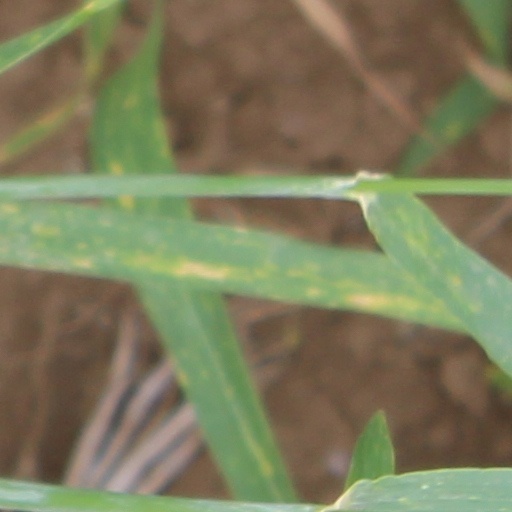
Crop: wheat